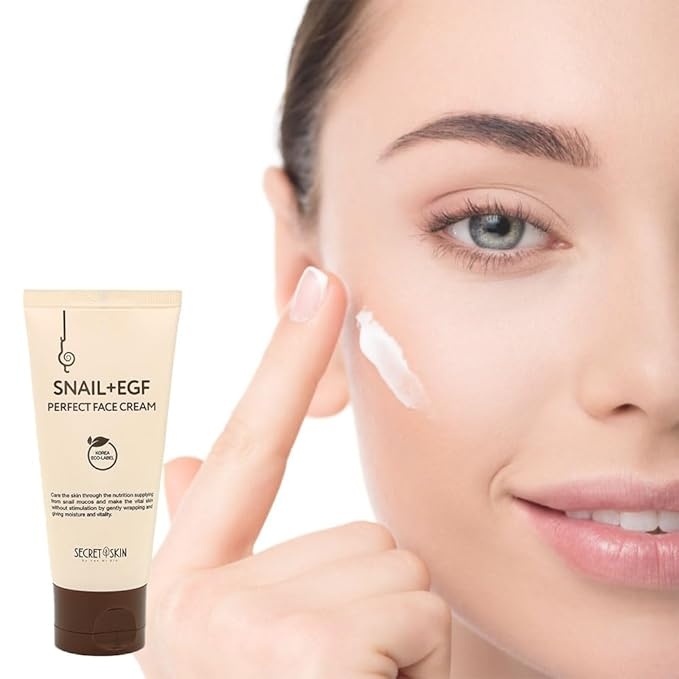
SECRET SKIN Snail+EGF Perfect Cream Wrinkle Bounce Firming Fine line Care Korean Skin Care (#02 Face Cream)
About This 01 Effective for fine lines, wrinkles, and dark circles: This eye cream contains essential pure snail extract and EGF, which help to reduce the appearance of fine lines, wrinkles, and dark circles 02 Gentle on sensitive skin: This eye cream is formulated with gentle ingredients that are safe for sensitive skin. 03 Hydrating and nourishing: This eye cream contains hyaluronic acid, which helps to hydrate and nourish the delicate skin around the eyes. 04 Lightweight and easy to apply: This eye cream has a lightweight texture that is easy to apply and absorbs quickly. 05 Affordable and accessible: This eye cream is a great value for the price Overview Brand : GLAMMEDI Item dimensions L x W x H : 2.17 x 1.3 x 5.04 inches Special Feature : Lightweight, Anti Aging Active Ingredients : Snail Secretion Filtrate.Arbutin Skin Type : Combination, Dry, Normal
Brand: GLAMMEDI
Category: Health & Beauty > Personal Care > Cosmetics > Skin Care > Anti-Aging Skin Care